The Pride of Jennico

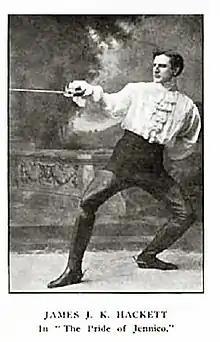
James K. Hackett as Captain Basil Jennico

Jesse Lasky produced a film version of the play in 1914 starring House Peters and Betty Harte.